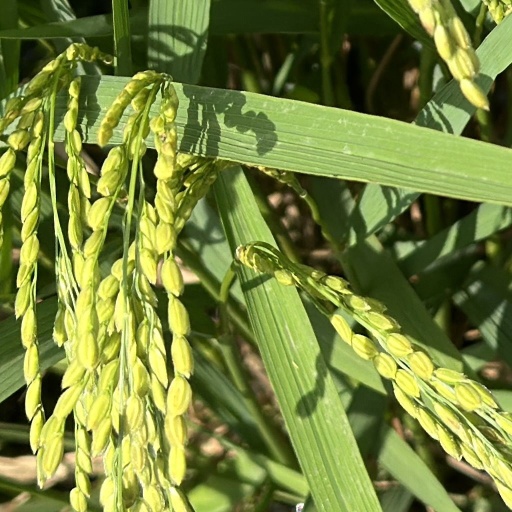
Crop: rice